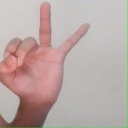
अक्षर: ण